Anti-submarine warfare

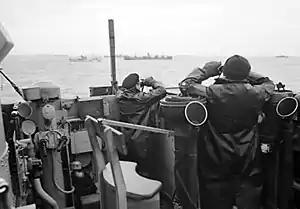
Royal Navy officers on the bridge of a destroyer on convoy escort duties keep a sharp look out for enemy submarines during the Battle of the Atlantic, October 1941

Anti-submarine warfare (ASW, or in the older form A/S) is a branch of underwater warfare that uses surface warships, aircraft, submarines, or other platforms, to find, track, and deter, damage, or destroy enemy submarines. Such operations are typically carried out to protect friendly shipping and coastal facilities from submarine attacks and to overcome blockades.